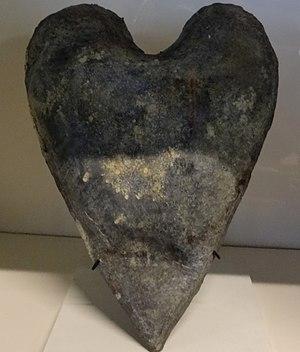
Le cœur d'Anne de Lens découvert place Carnot à Douai et présenté au musée Arkeos de Râches
Le Cœur d'Anne de Lens est un reliquaire découvert à Douai en 2007 au cours de fouilles d'archéologie préventive. La relique est un cœur de plomb avec une inscription contenant un cœur embaumé.